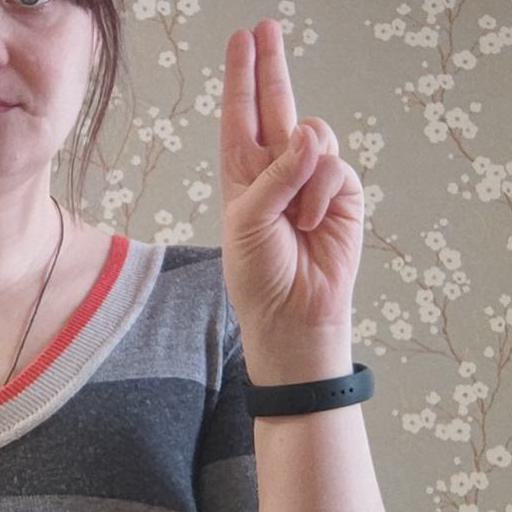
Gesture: two_up